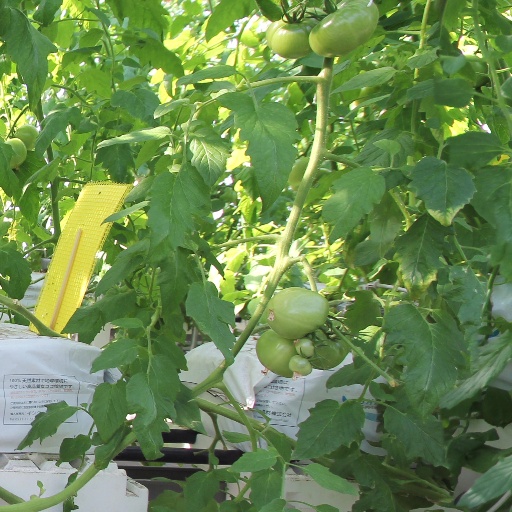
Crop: tomato